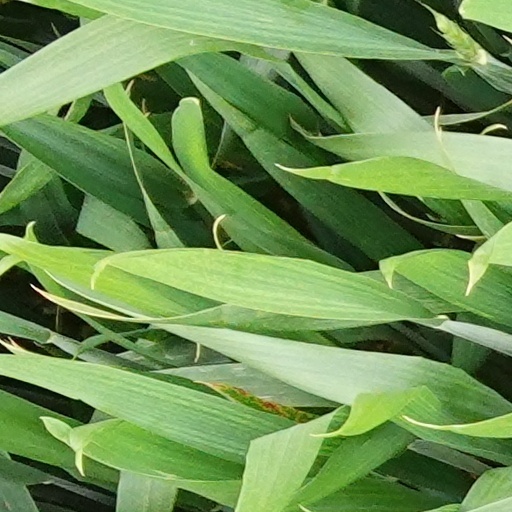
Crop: wheat